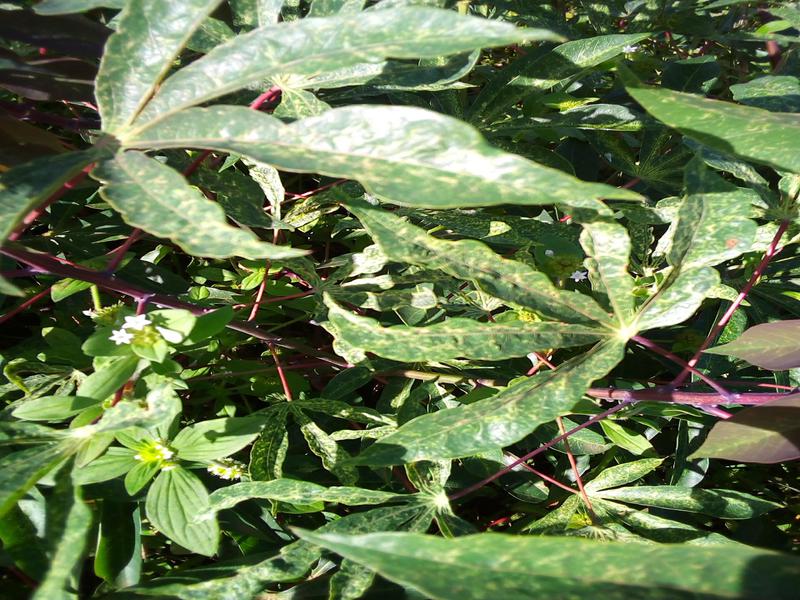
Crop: cassava
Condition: green_mottle